Vajira Hospital

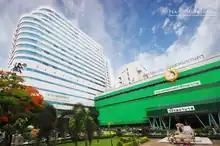
Entrance of Vajira Hospital in 2011

Public healthcare facilities or modern hospitals only became available in Siam in the late 19th century. But the number and quality of facilities were still insufficient to meet the rising public demand. When H.M. the King Vajiravudh (Rama VI) ascended to the throne, he follow a royal tradition that Kings of Siam would build temples and monasteries in order to contribute to Buddhism. However at the time, there were already large numbers of religious sites in Bangkok, so H.M. the King Vajiravudh decides on building a hospital instead, as to improve the lives of citizens, providing efficient primary healthcare. He donated money from his own private funds for the establishment of the hospital. The hospital was built in an area once called “Himmapan Garden” located in the northern part of Bangkok, near the bank of Chao Phraya River.